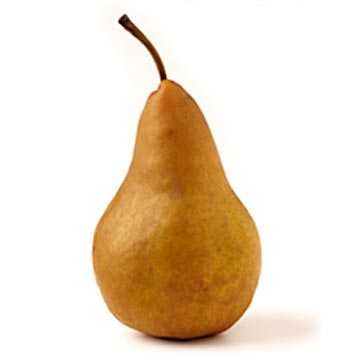
Label: Pear